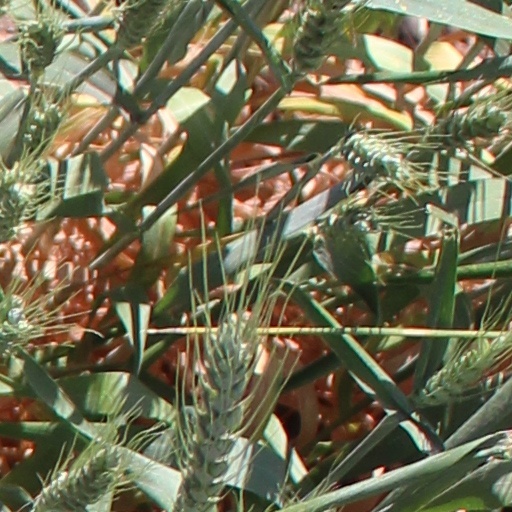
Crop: wheat